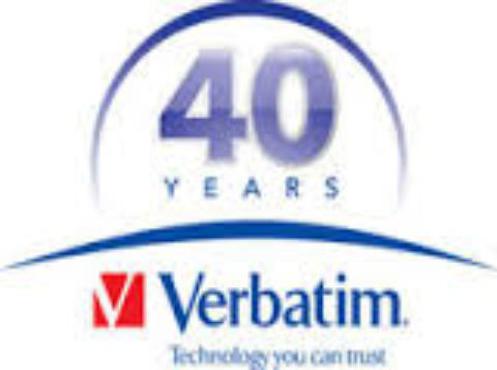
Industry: Necessities